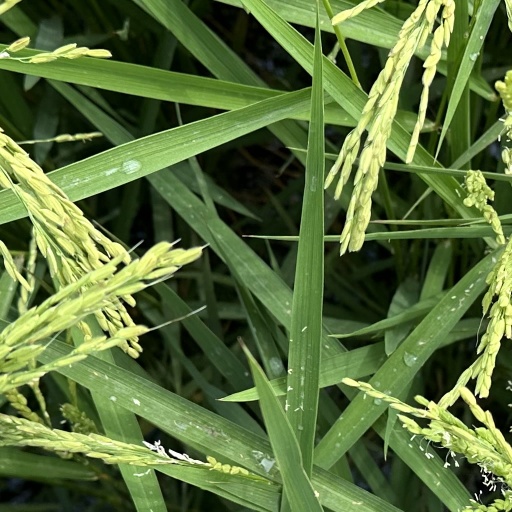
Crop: rice